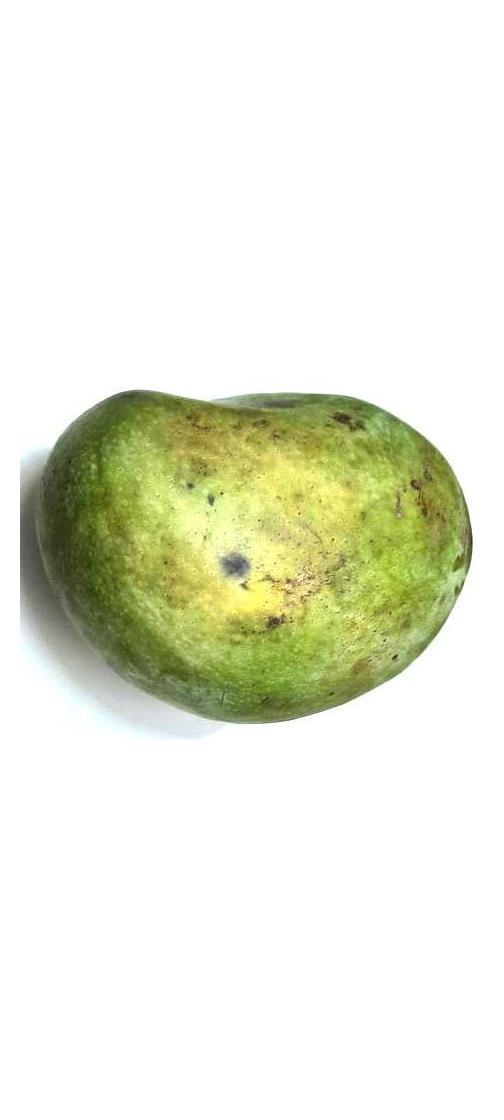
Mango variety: Fazli Classic